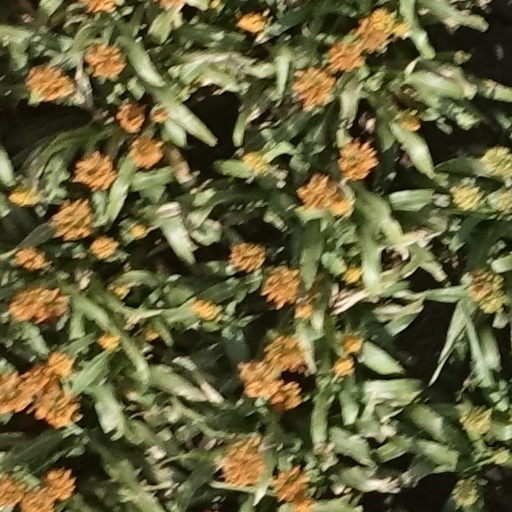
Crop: sorghum